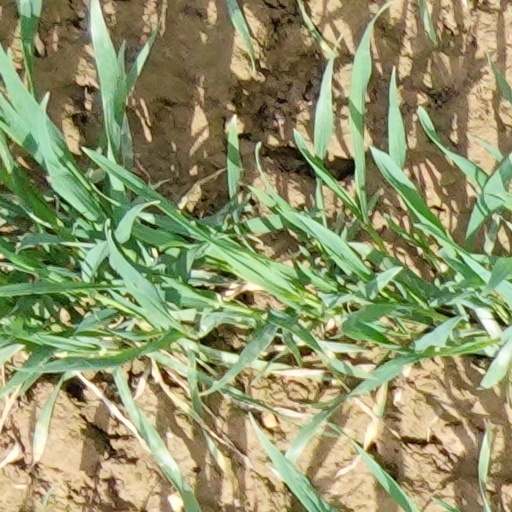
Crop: wheat